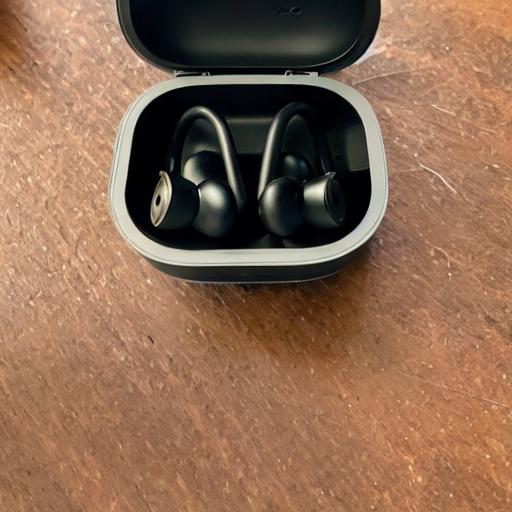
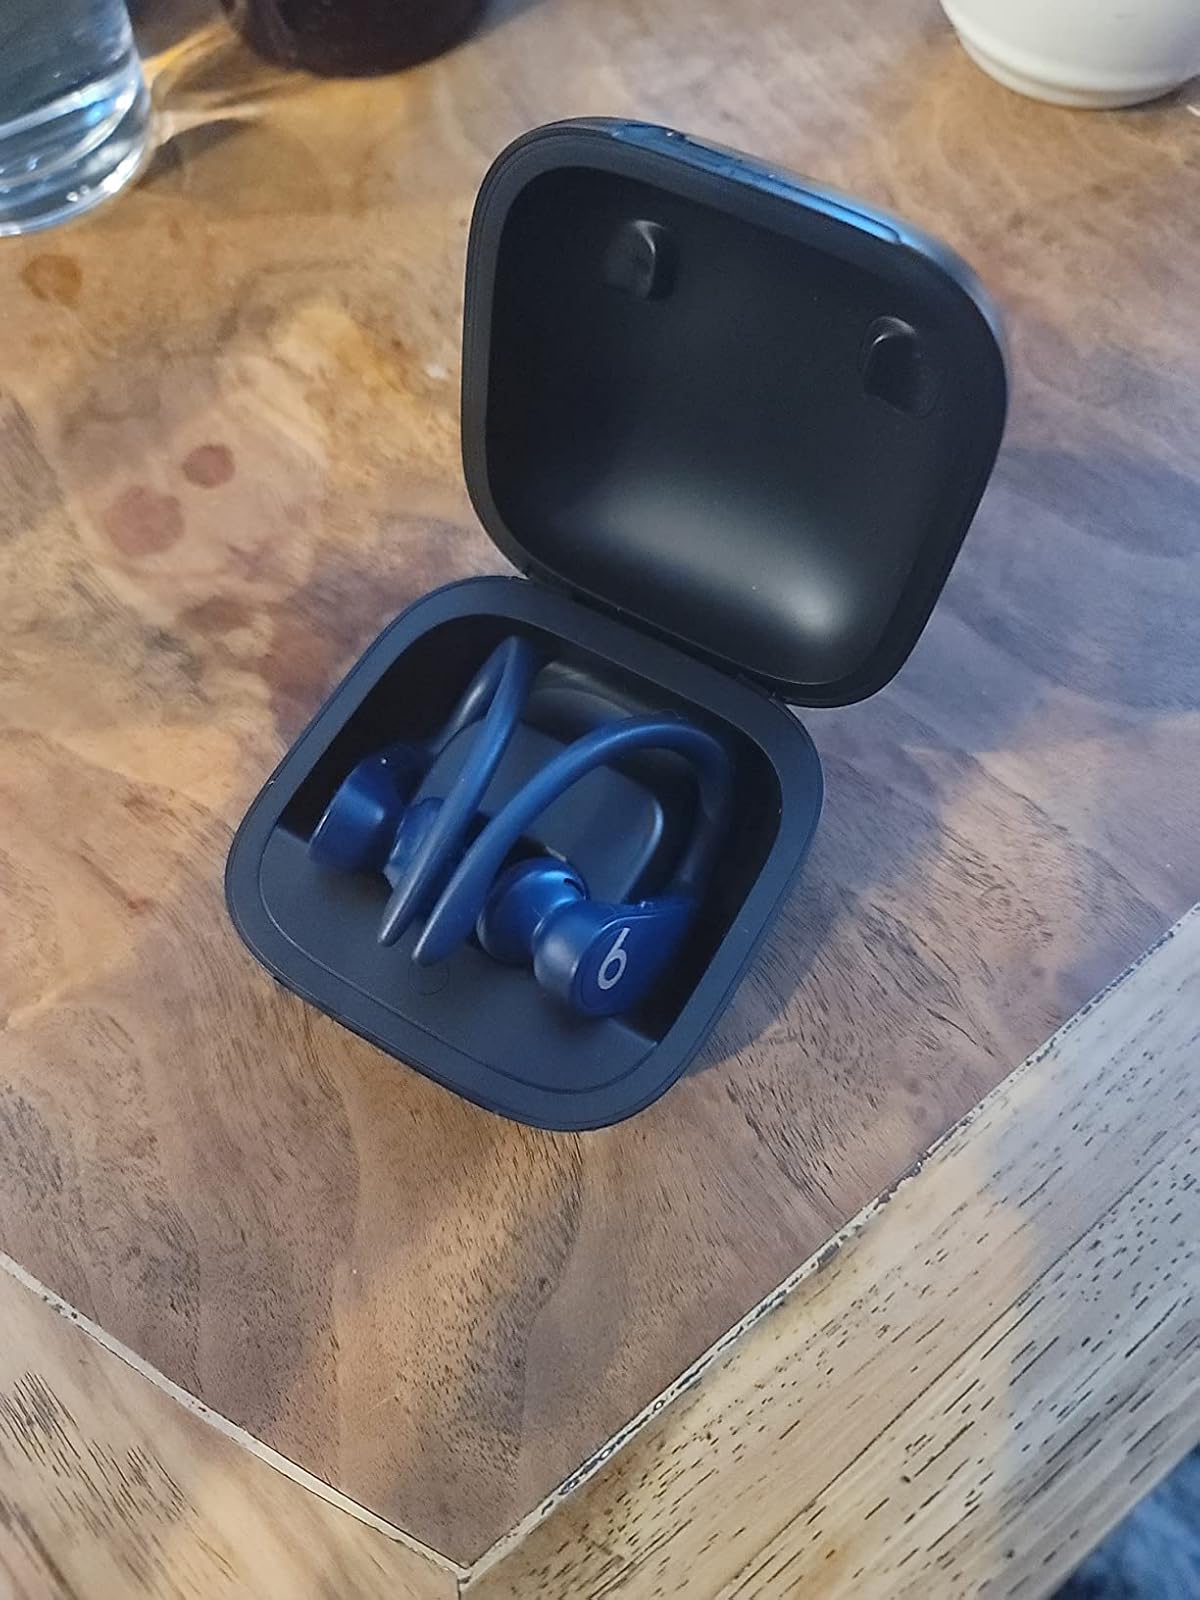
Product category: earbuds
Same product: no